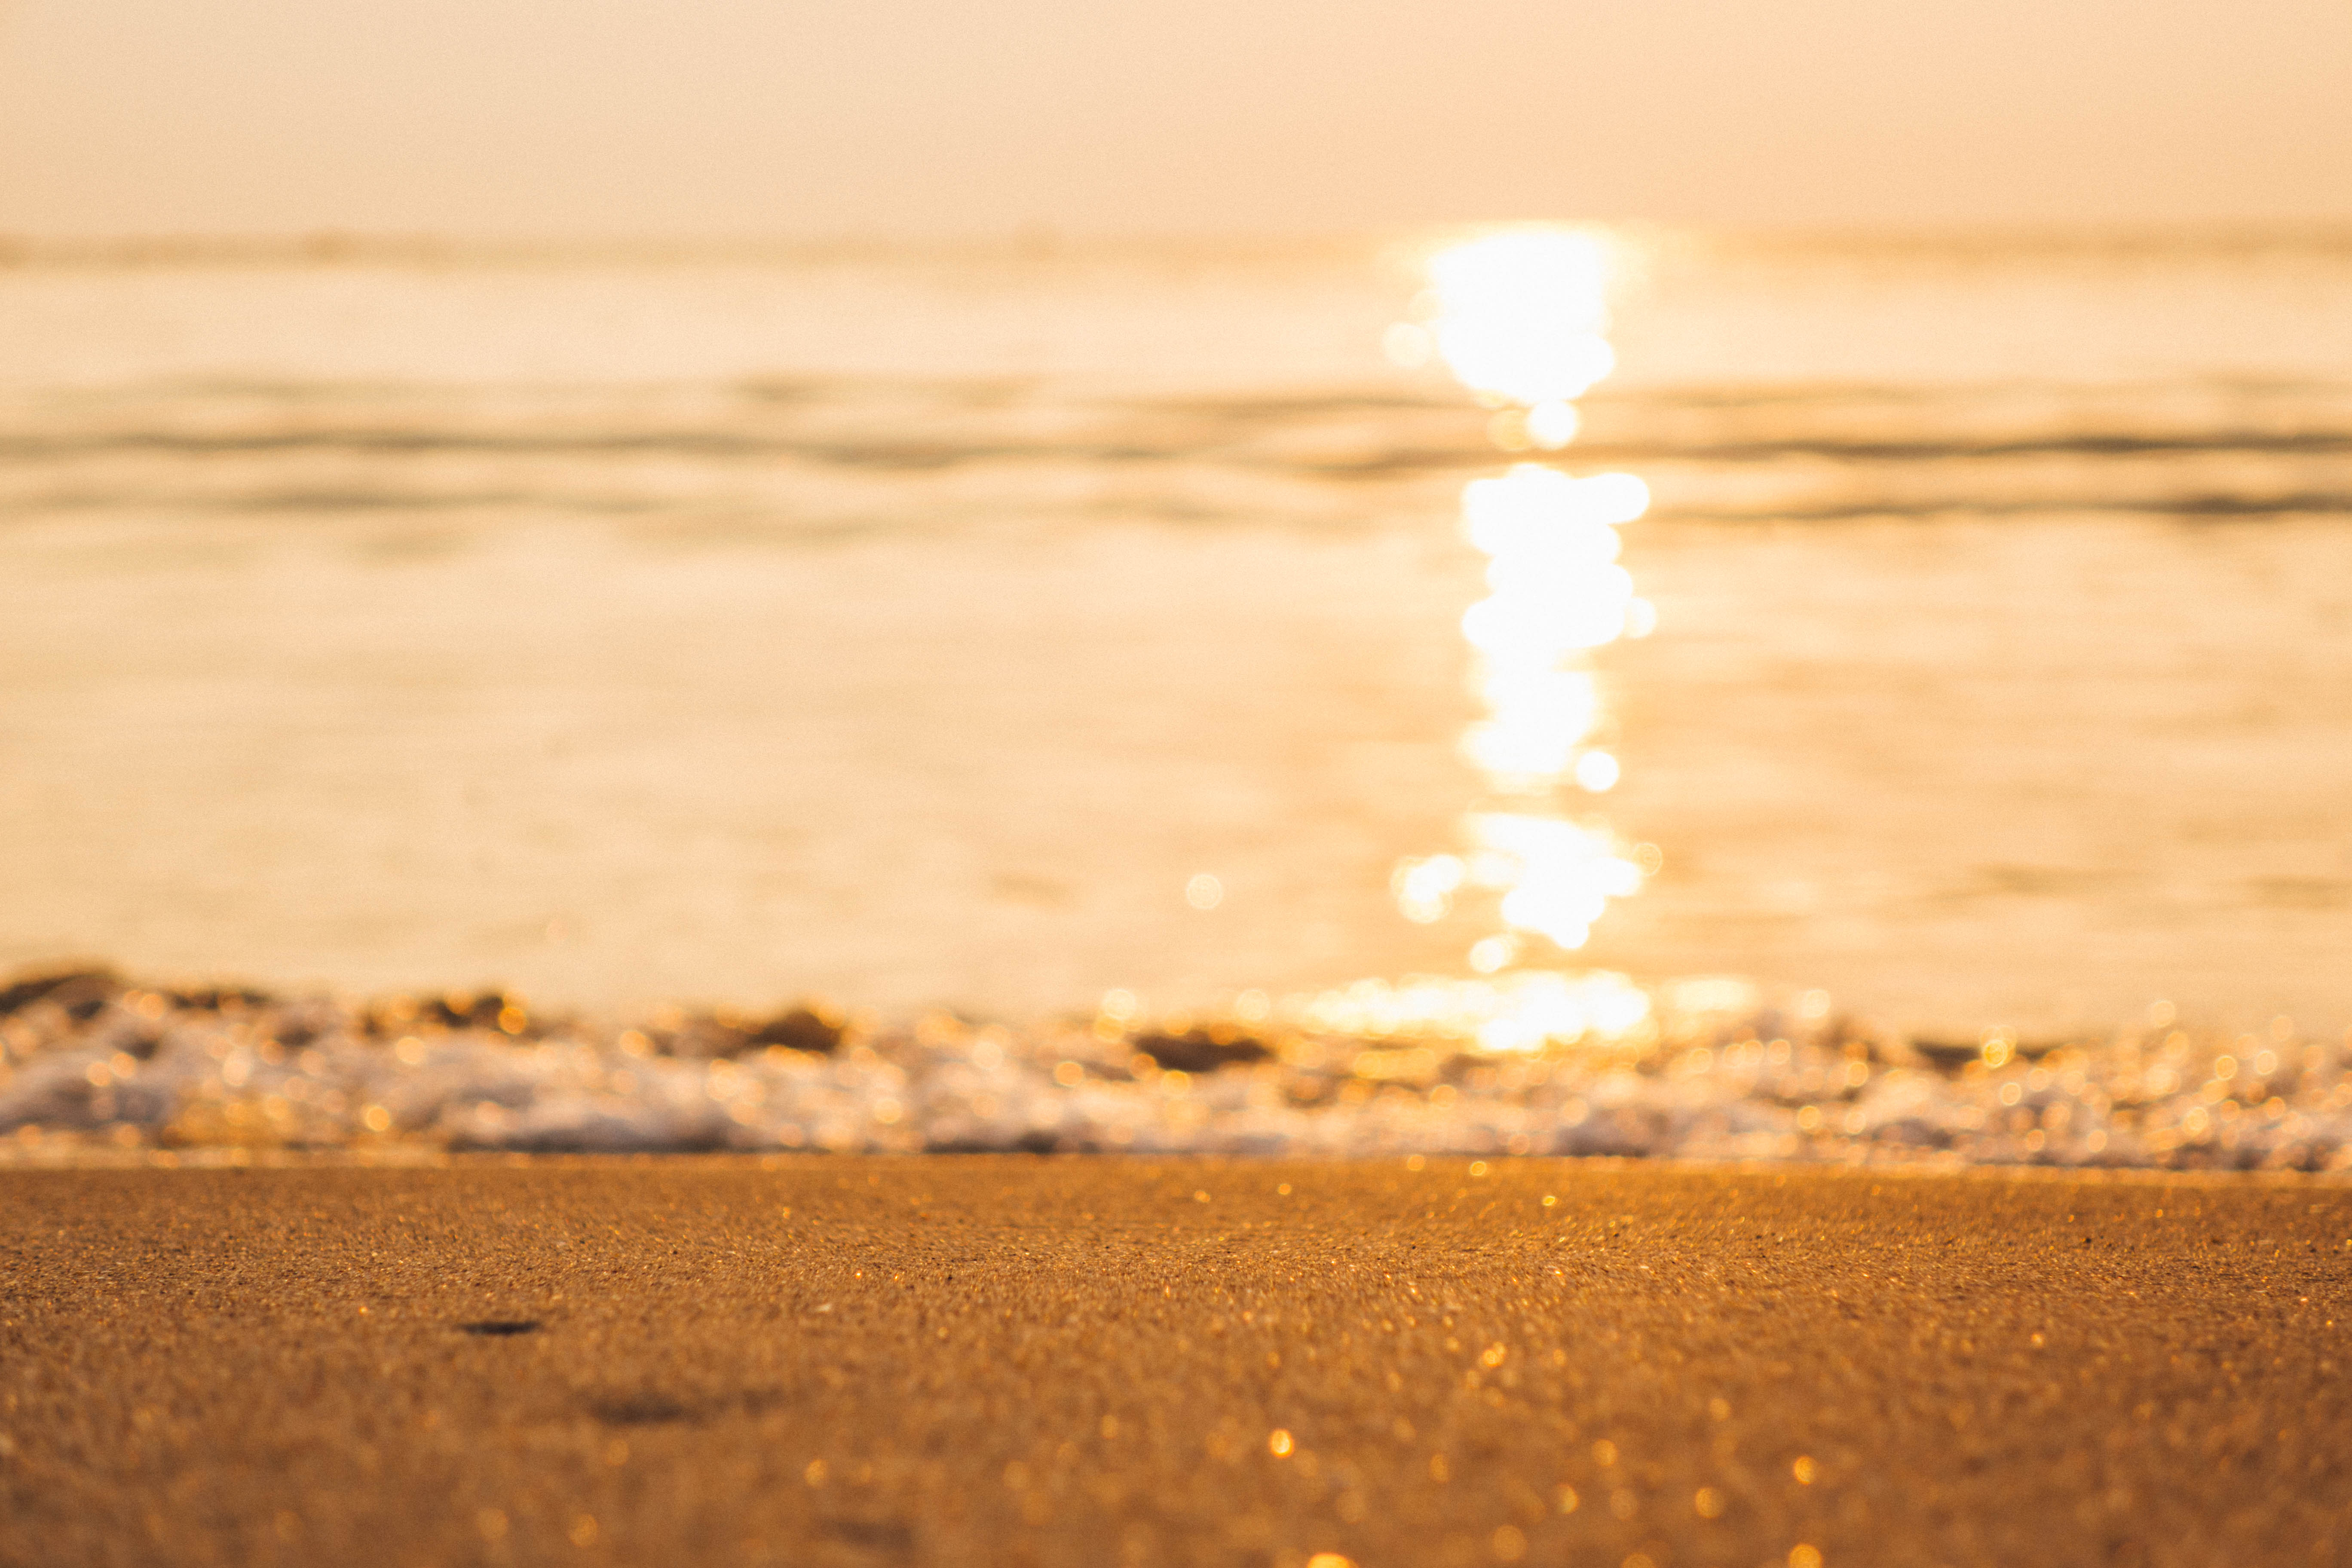
sea, waves, soft, golden, abstract, background, bright, attractive, sky, horizon, shore, sand, beach, calm, sunlight, morning, water, sun, ocean, sunrise, summer, wave, sunset, coast, photography, evening, wind wave, coastal and oceanic landforms, tide